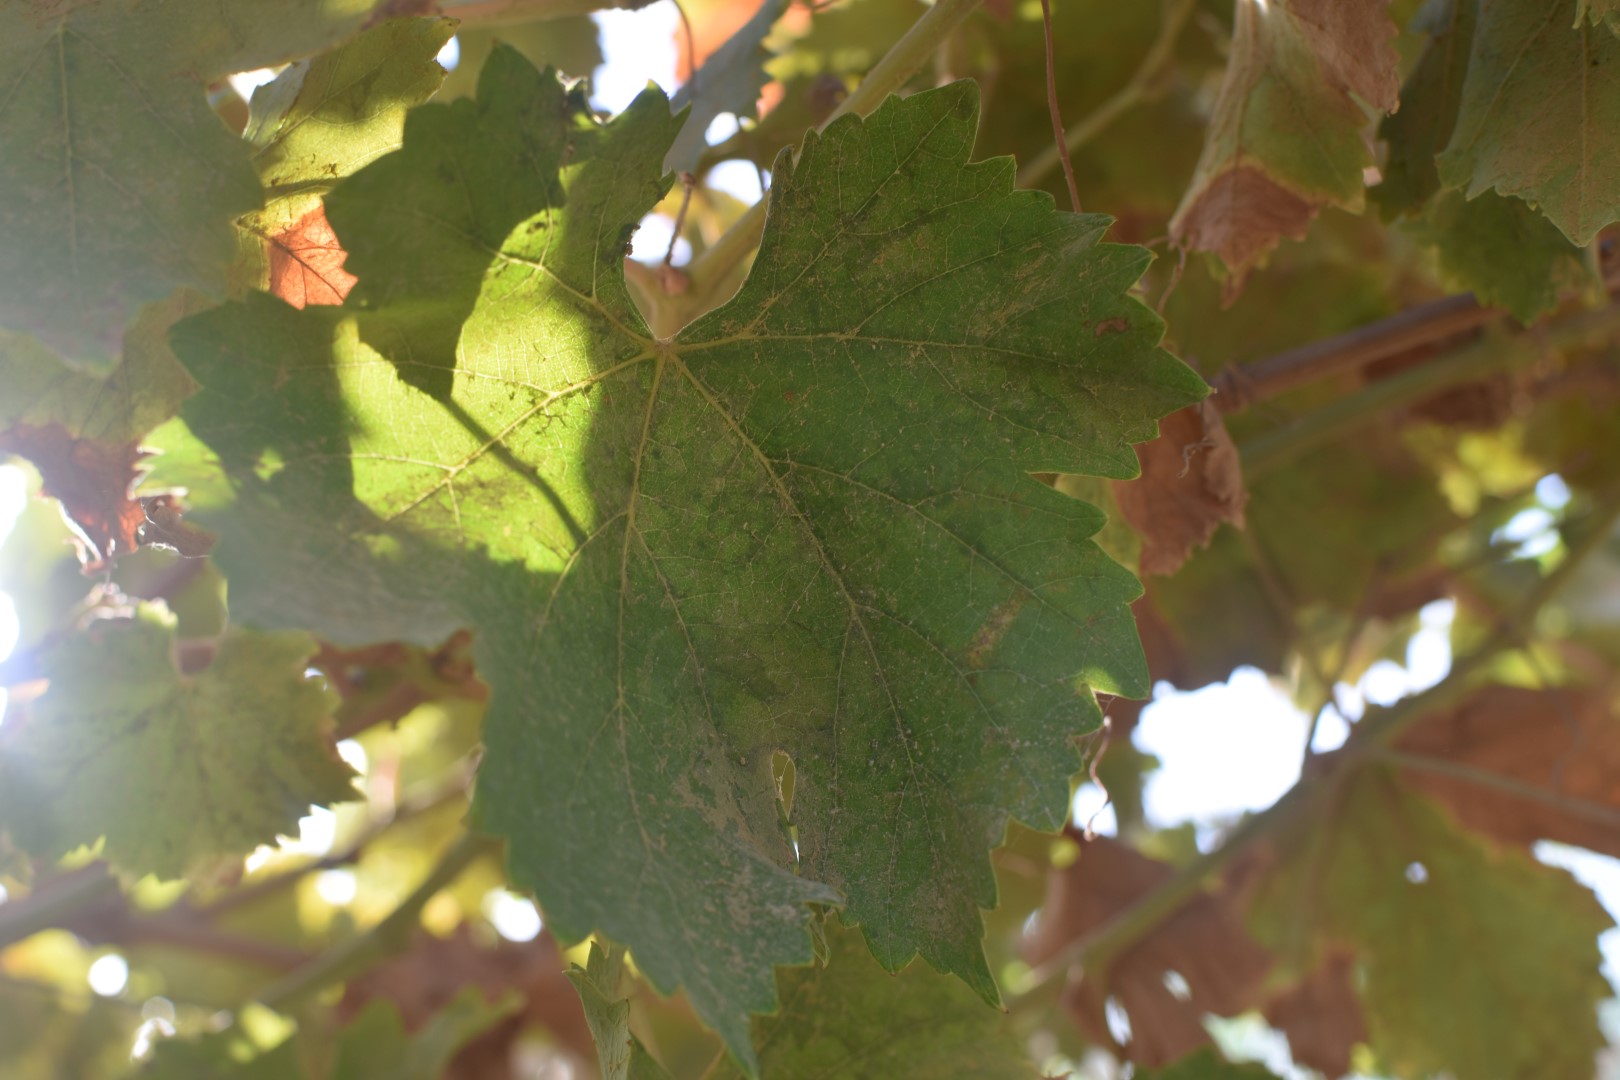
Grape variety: Deas Al-Annz